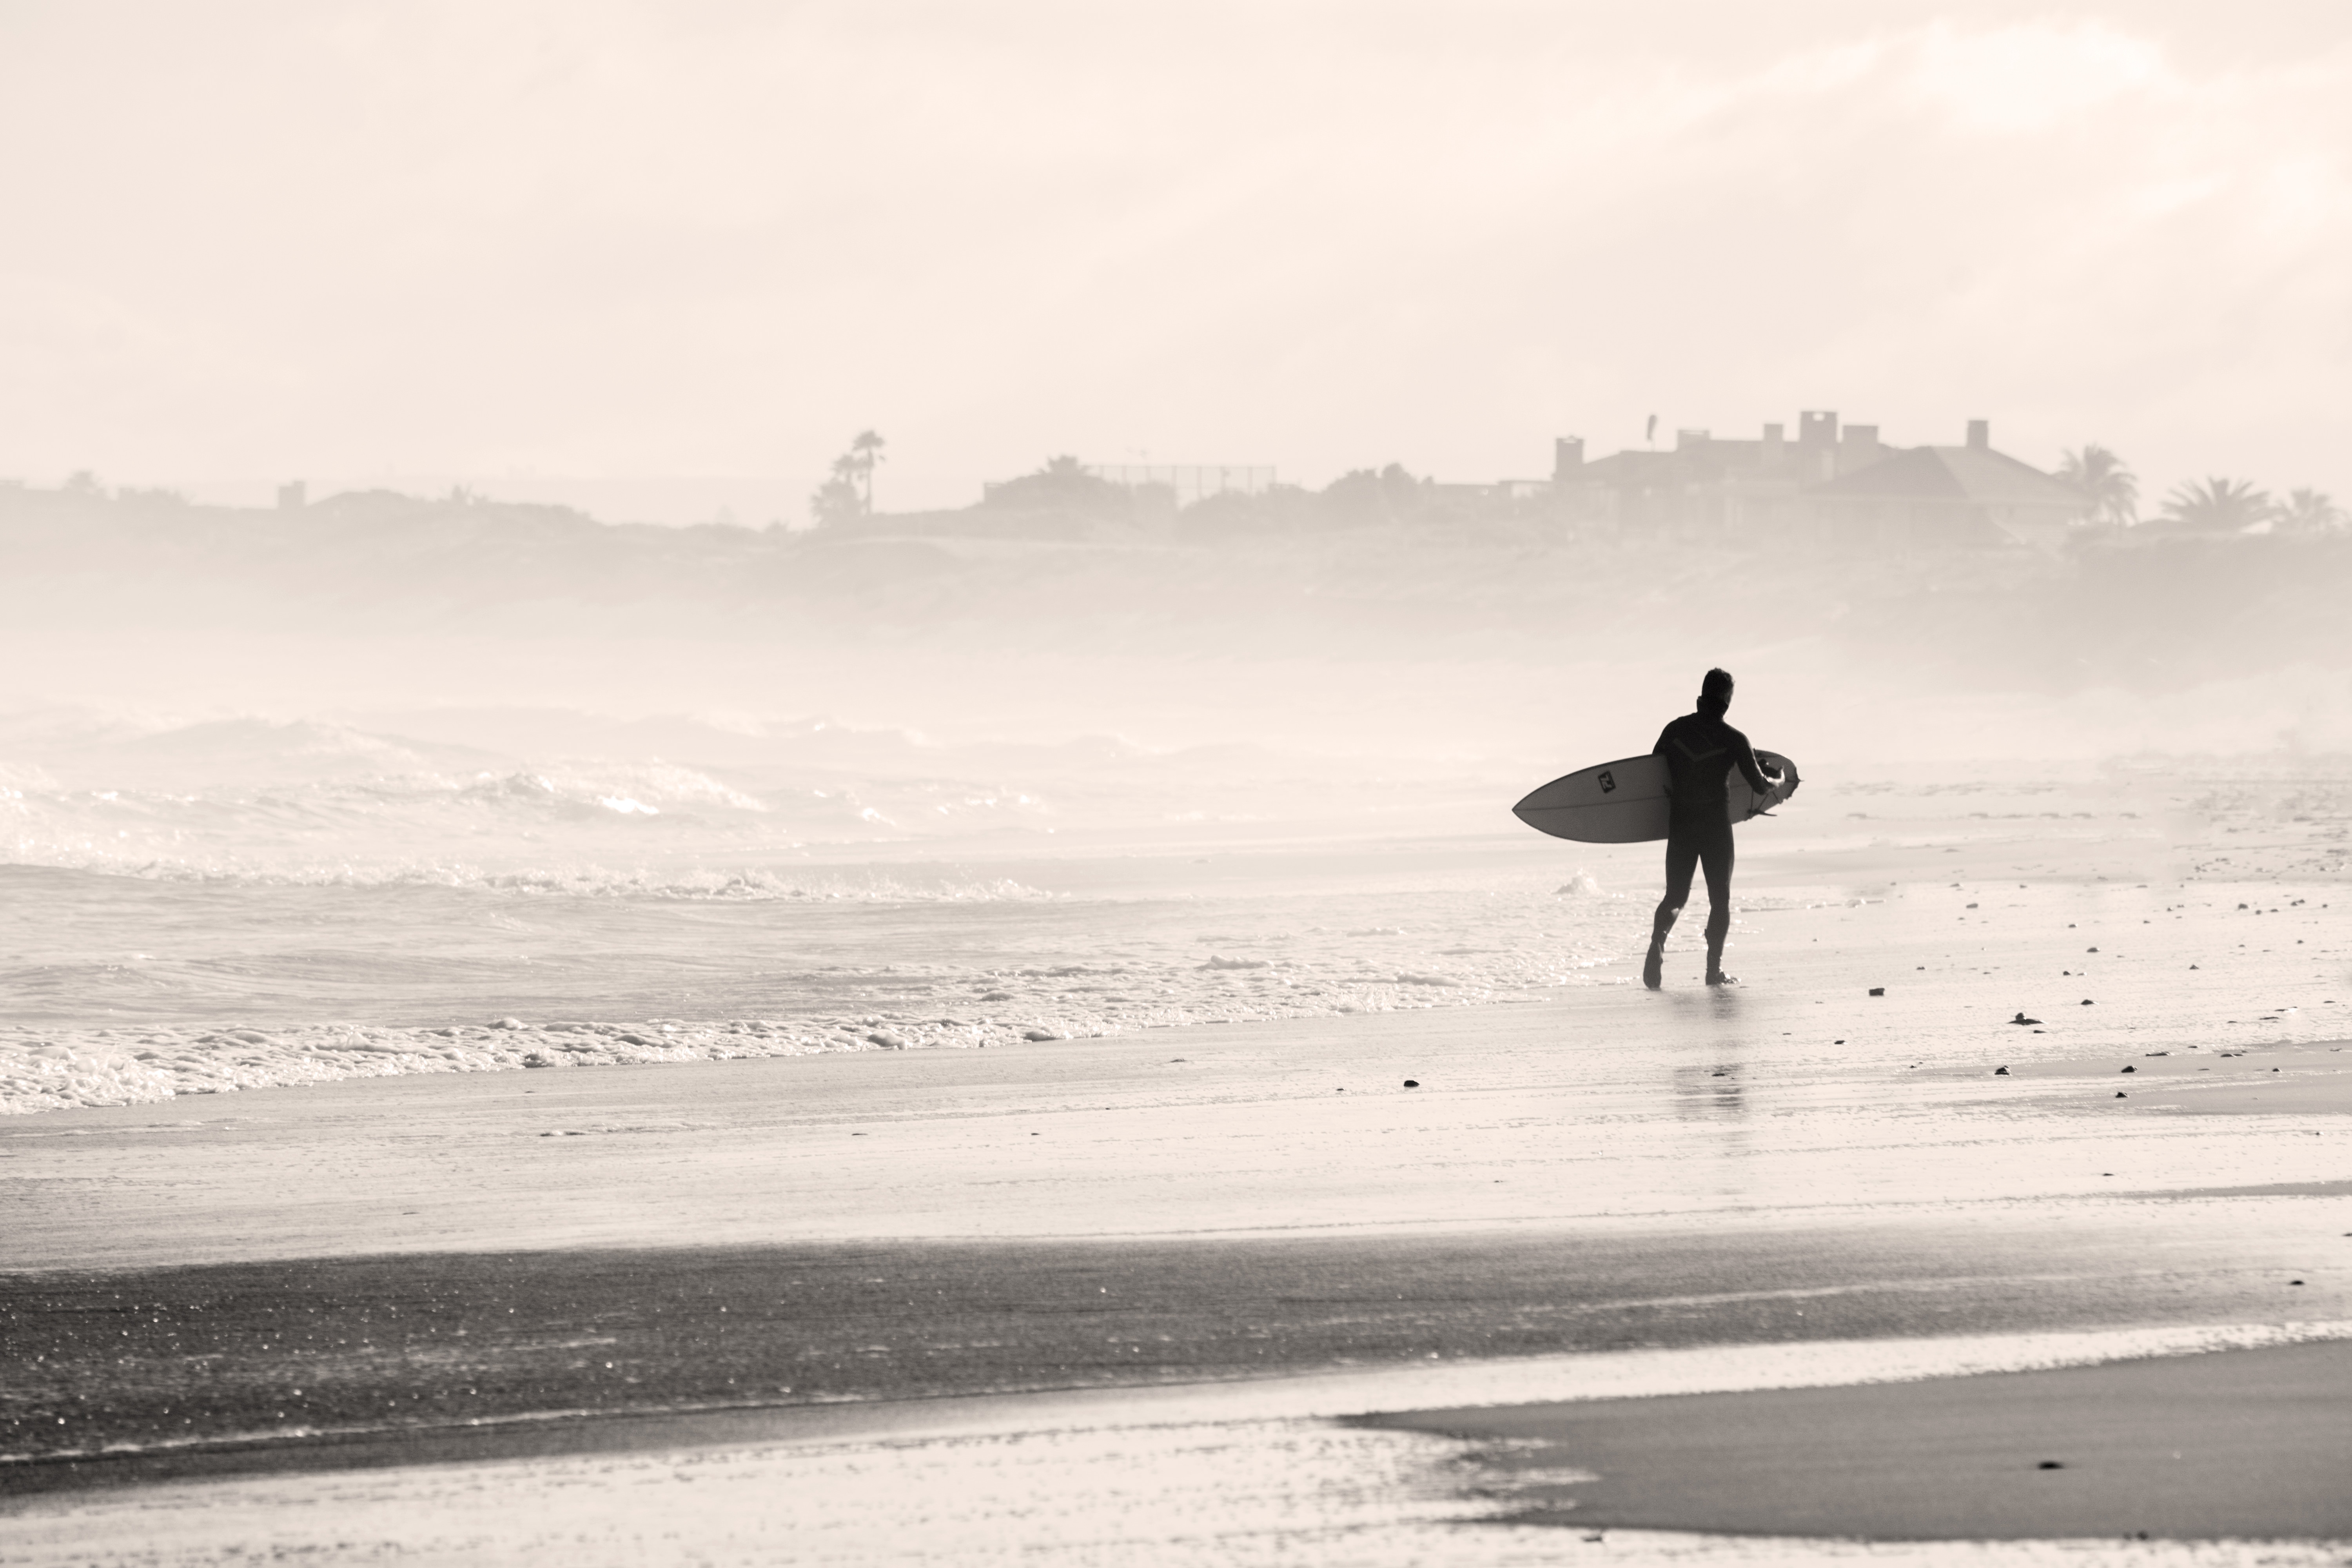
beach, sea, coast, water, sand, ocean, horizon, silhouette, winter, white, morning, shore, wave, surfer, surf, surfing, seascape, weather, surfboard, seashore, outdoors, waves, surfing equipment and supplies